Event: Nepal Earthquake
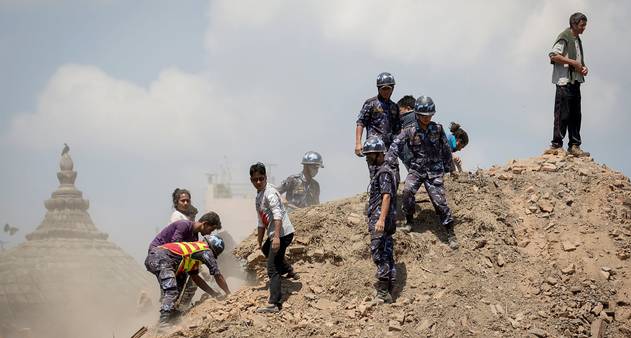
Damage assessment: damage